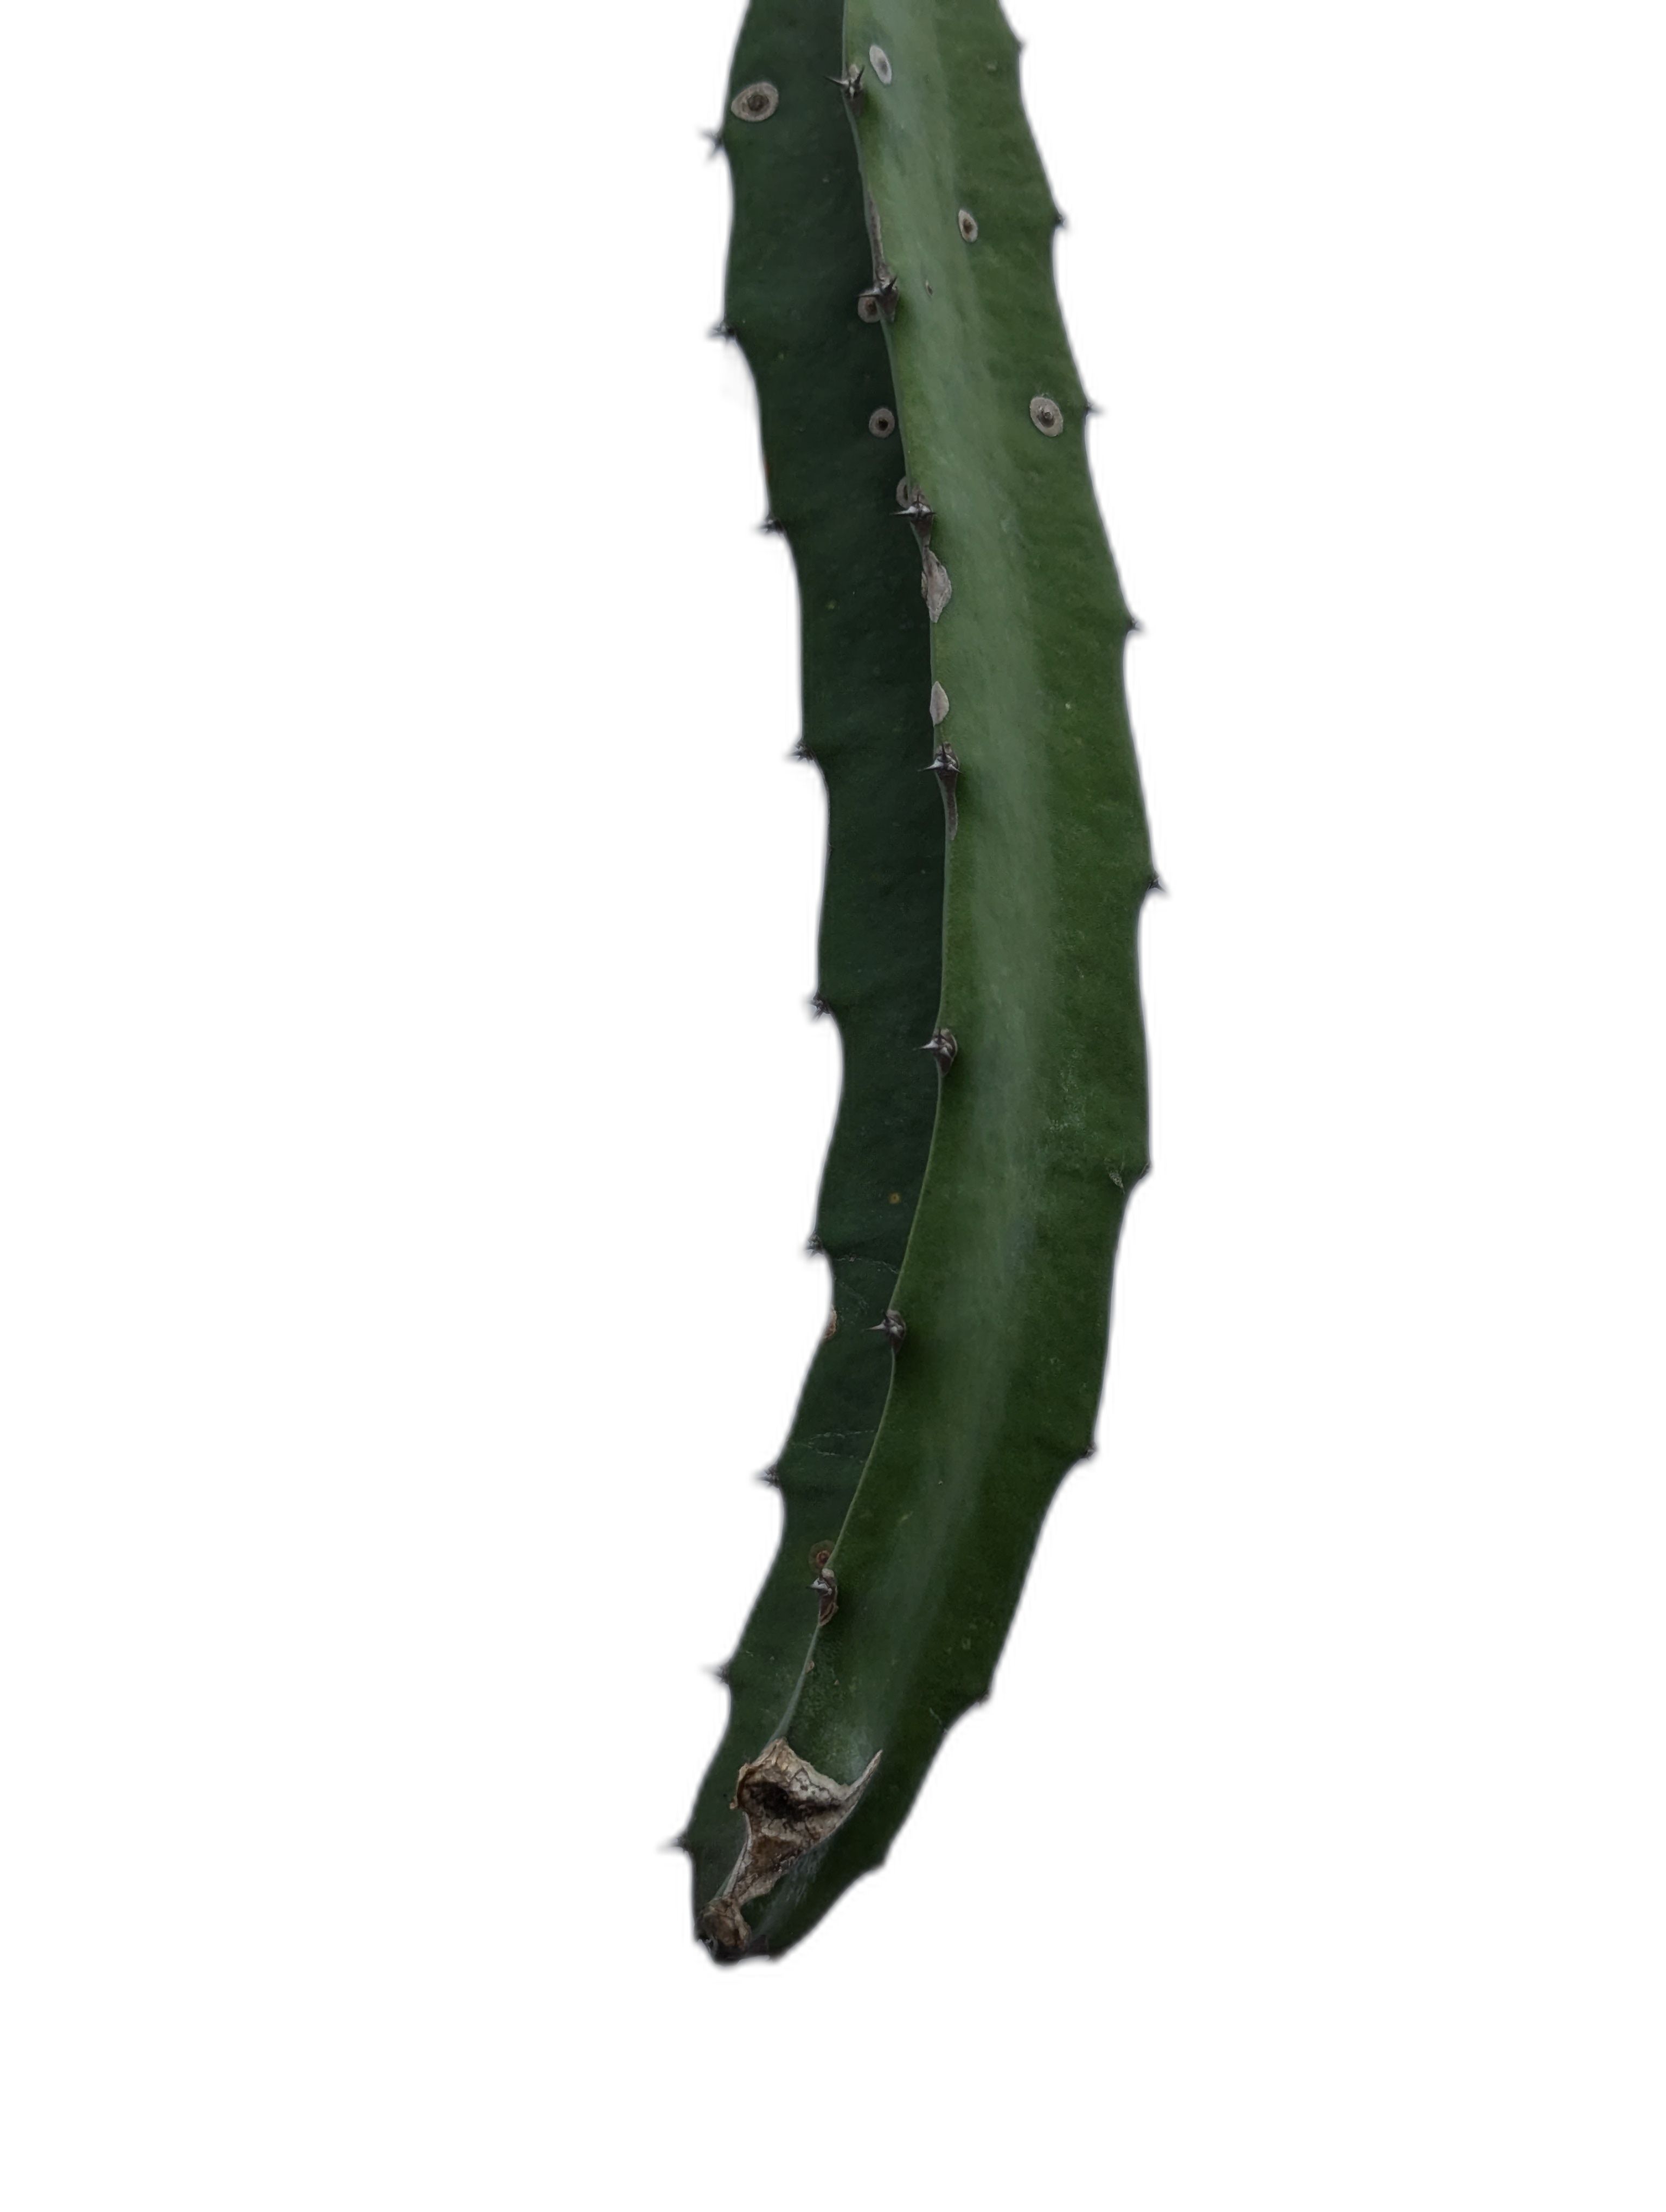
Label: Good leaf